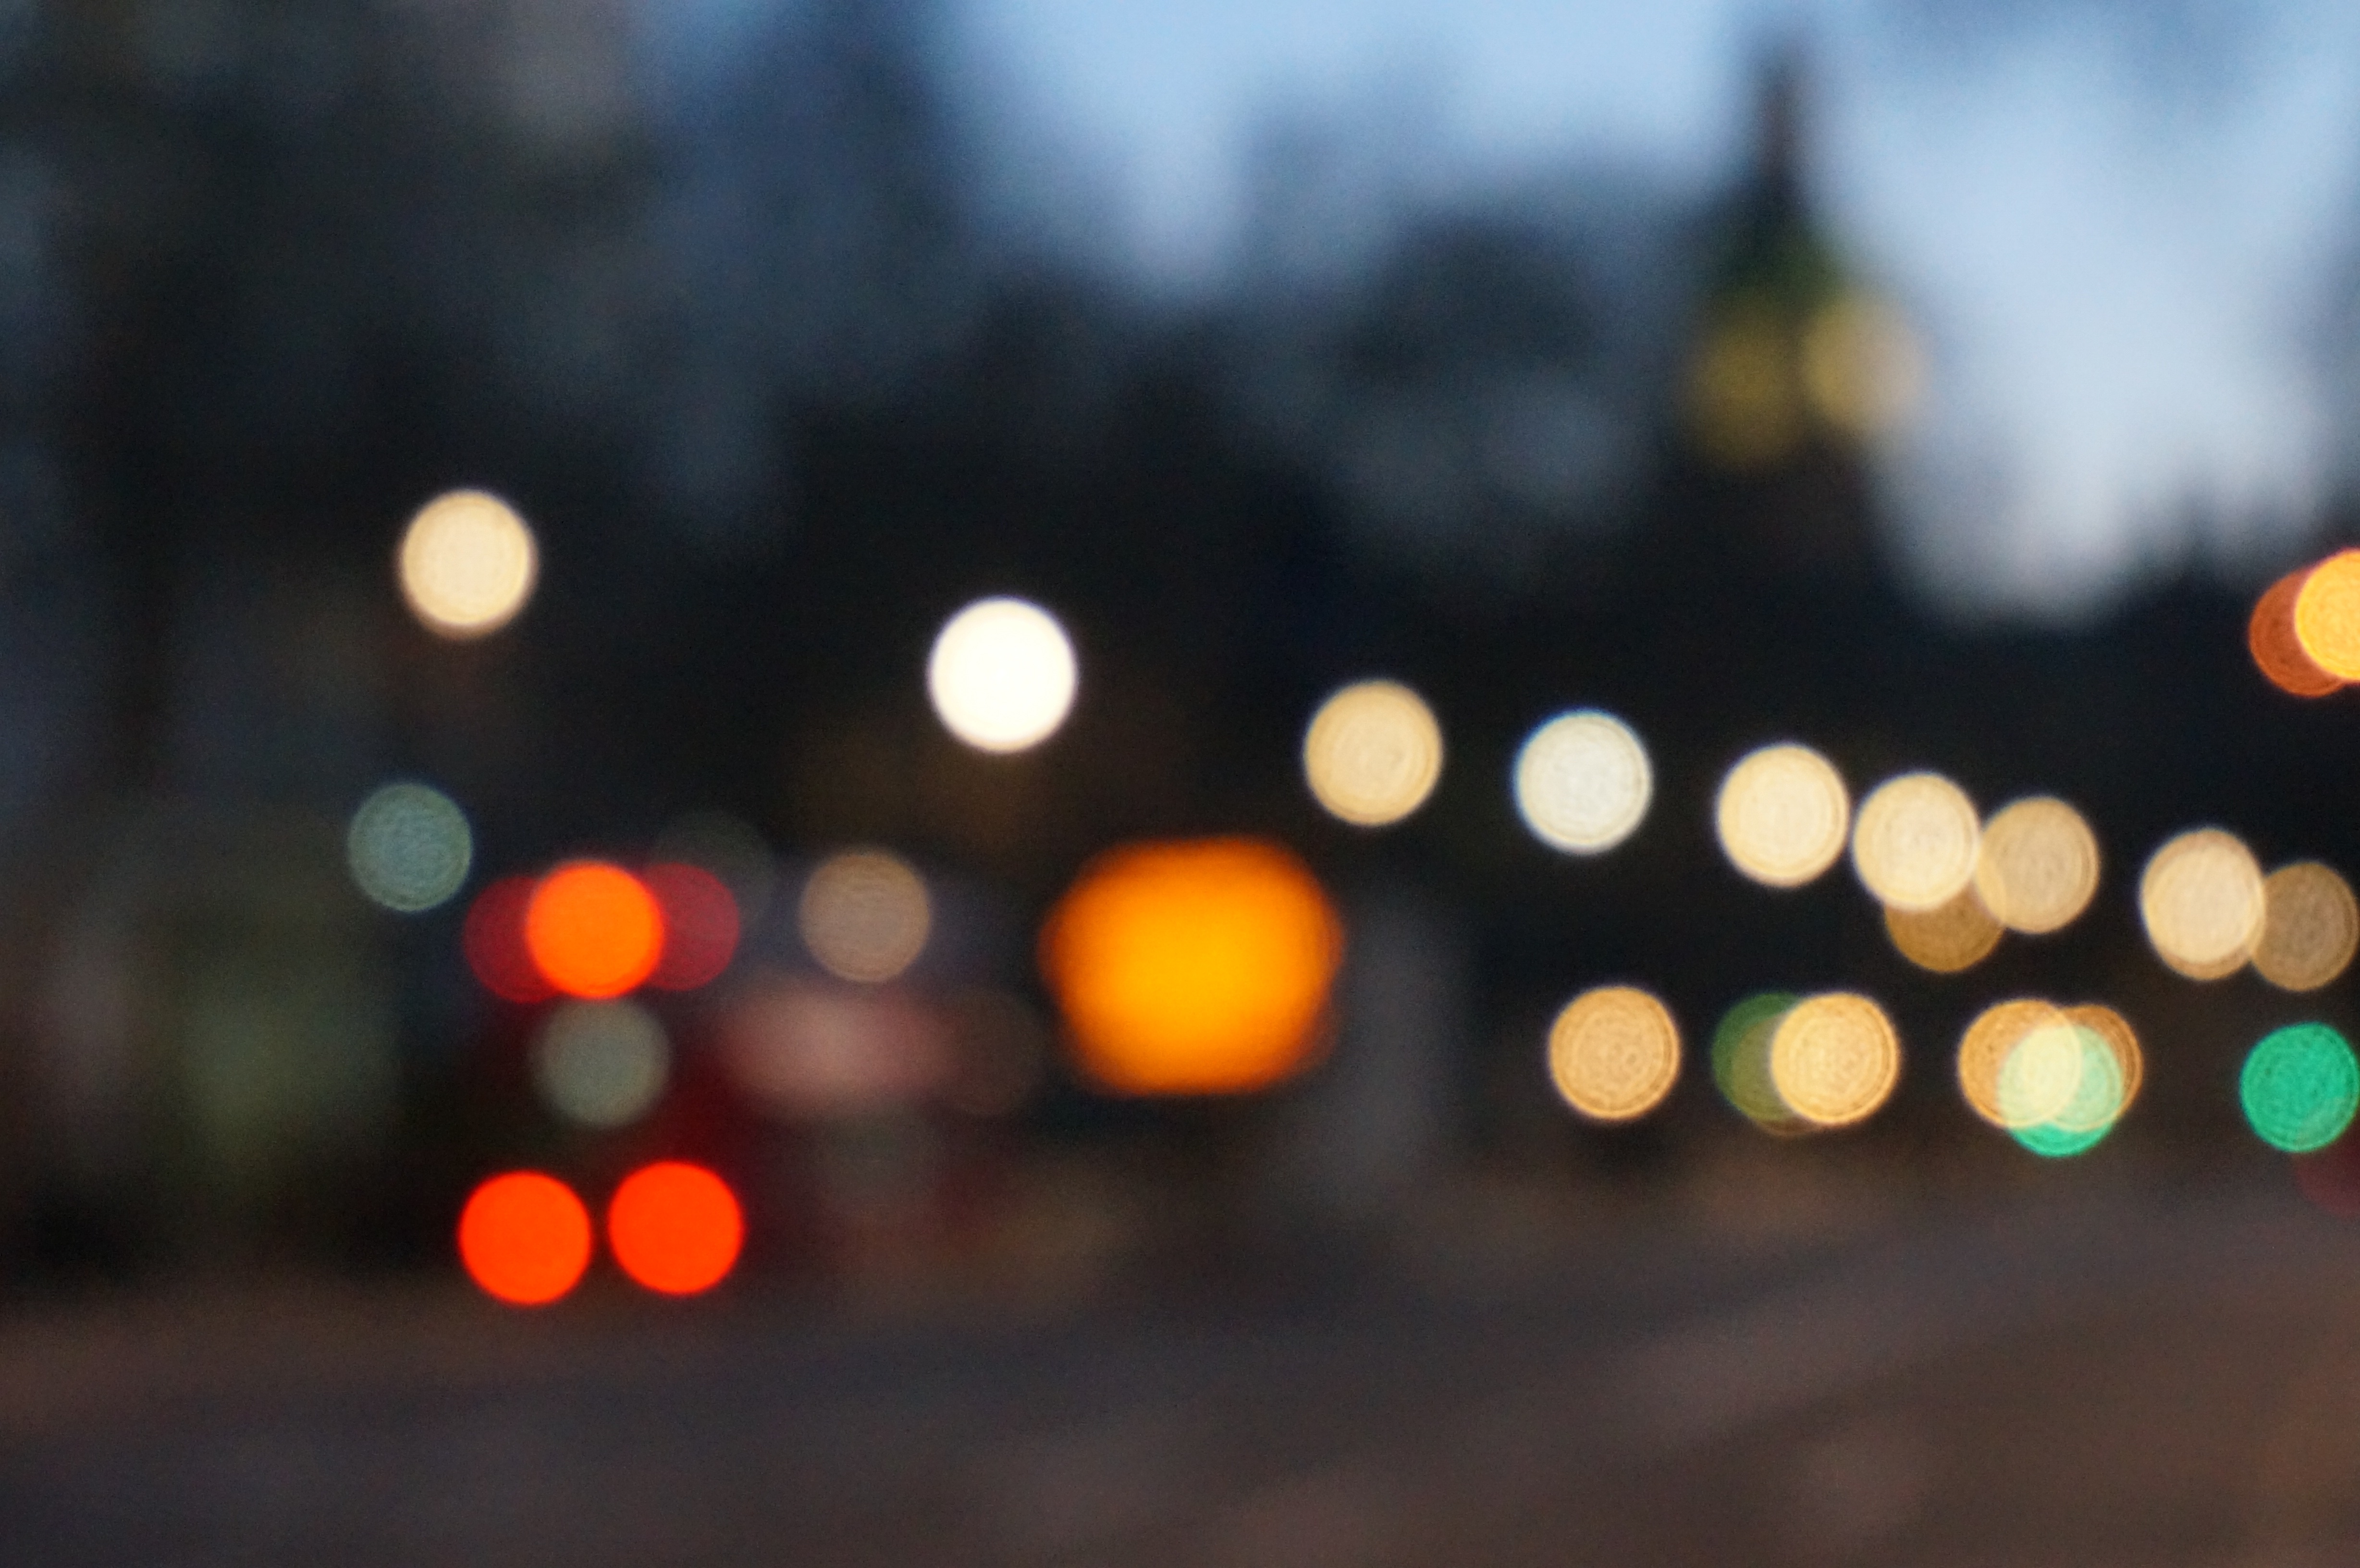
light, bokeh, blur, abstract, night, sunlight, reflection, color, darkness, lighting, circle, shape, macro photography